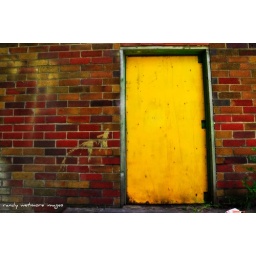
A door on a now defunct manufacturing building in Adel, Iowa.